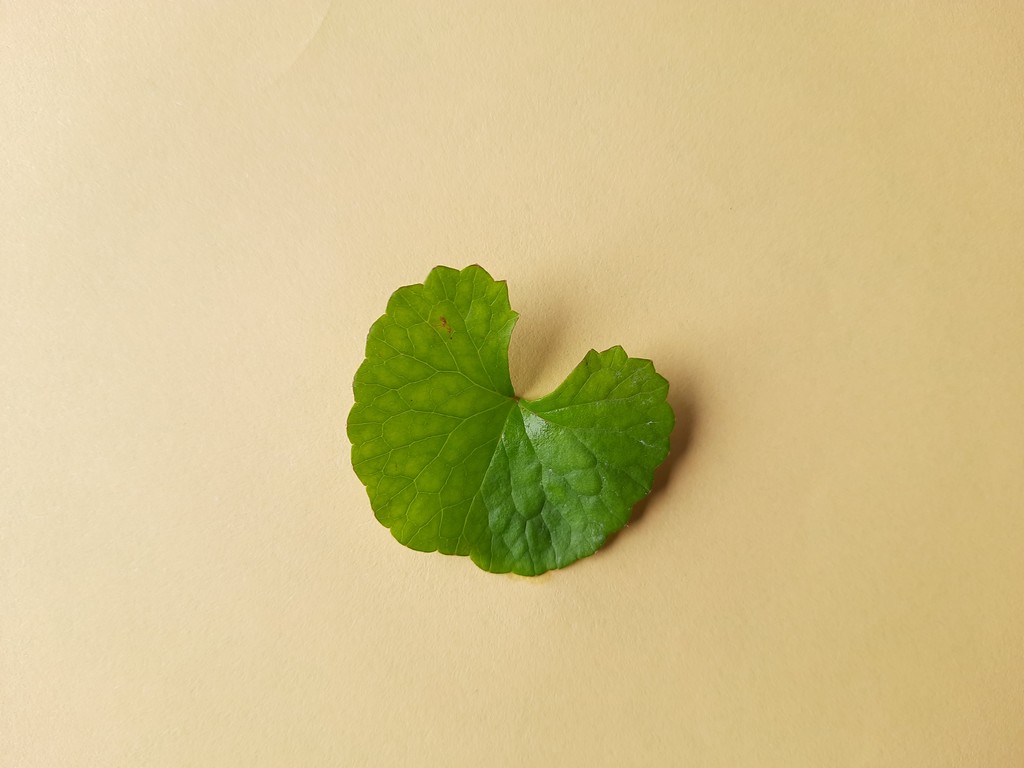
Label: Healthy